History of Syria

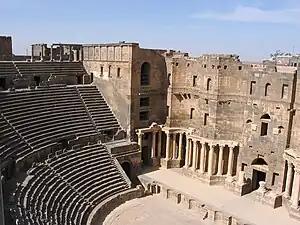
Roman Theatre at Bosra

Persian dominion ended with the conquests of the Macedonian Greek king, Alexander the Great in 333–332 BCE after the Battle of Issus which took place south of the ancient town Issus, close to the present-day Turkish town of Iskenderun. Syria was then incorporated into the Seleucid Empire by general Seleucus who started, with the Seleucid Kings after him, using the title of "King of Syria". The capital of this Empire (founded in 312 BCE) was situated at Antioch, then a part of historical Syria, but just inside the Turkish border today as well.